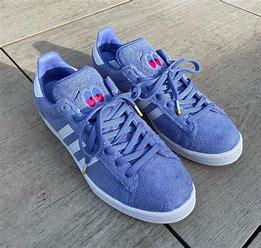
Brand: Adidas
Model: Campus 80S